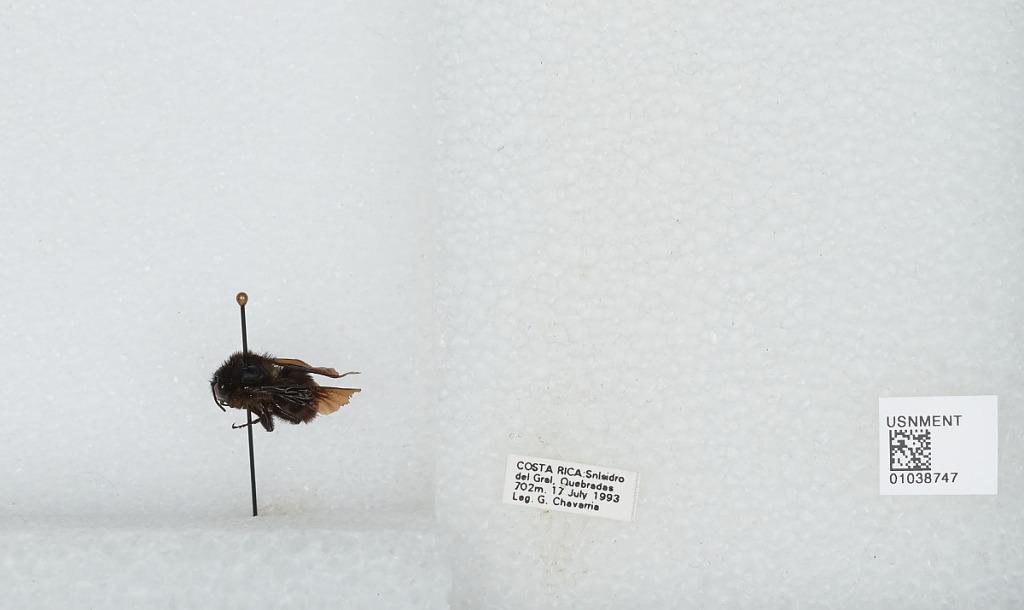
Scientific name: Bombus (Megabombus) pullatus Franklin
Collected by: G. Chavarria
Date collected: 1993-7-17
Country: Costa Rica
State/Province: San Josè
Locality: Quebradas, San Isidro del General